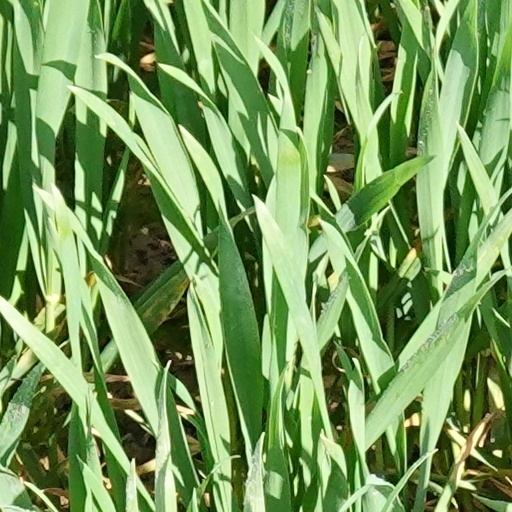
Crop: wheat